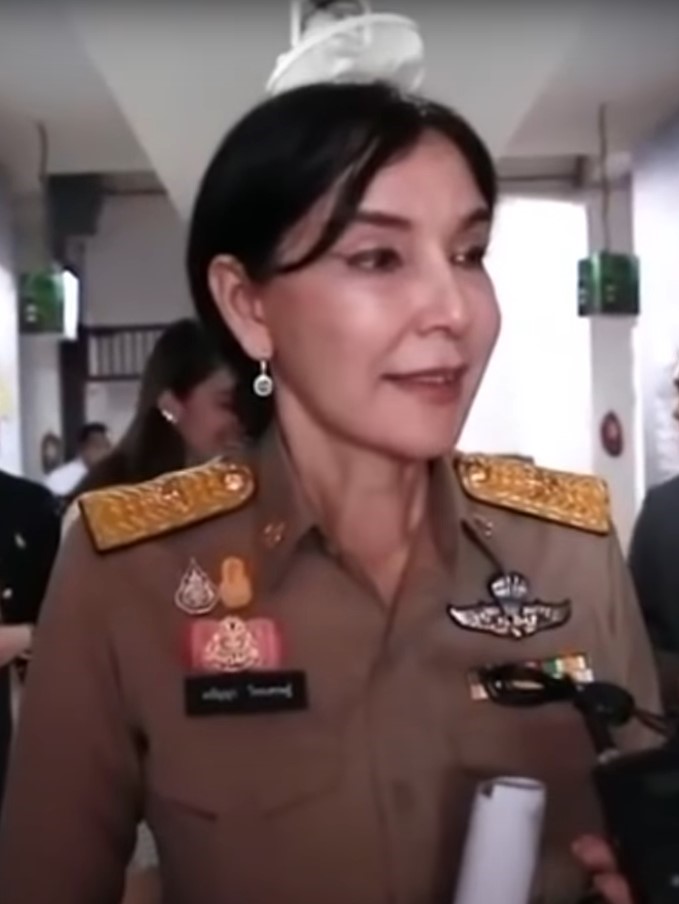
มนัญญา ไทยเศรษฐ์

| name = มนัญญา ไทยเศรษฐ์
| image = Mananya Thaiset.jpg
| honorific-suffix = มหาวชิรมงกุฎ|ม.ว.ม., ประถมาภรณ์ช้างเผือก|ป.ช.
| order = รัฐมนตรีช่วยว่าการกระทรวงเกษตรและสหกรณ์ของไทย|รัฐมนตรีช่วยว่าการกระทรวงเกษตรและสหกรณ์
| term_start = 10 กรกฎาคม พ.ศ. 2562
| term_end = 1 กันยายน พ.ศ. 2566 ()
| primeminister = ประยุทธ์ จันทร์โอชา
| headminister = เฉลิมชัย ศรีอ่อน
| predecessor = วิวัฒน์ ศัลยกำธร
| successor = อนุชา นาคาศัย ไชยา พรหมา
| birth_place = อำเภอหนองขาหย่าง จังหวัดอุทัยธานี
| party = พรรคภูมิใจไทย|ภูมิใจไทย (2561–2567)
| spouse = อนุชา ซักเซ็ค
| nickname = แหม่ม
| alongside = ประภัตร โพธสุธนสุนทร ปานแสงทอง
| father = เดชา ไทยเศรษฐ์
| mother = ปาลี้ ไทยเศรษฐ์
| relations = ชาดา ไทยเศรษฐ์ (พี่ชาย)
| children = เจเศรษฐ์ ไทยเศรษฐ์ปารีณา ซักเซ็คกฤษฎา ซักเซ็คปารีชา ซักเซ็คอามาจีนา ซักเซ็ค
| alma_mater = โรงเรียนอุทัยวิทยาคมมหาวิทยาลัยสวนดุสิตมหาวิทยาลัยศรีนครินทรวิโรฒ
| religion = อิสลาม
| image_size = 180px
| caption = มนัญญา ใน พ.ศ. 2562
มนัญญา ไทยเศรษฐ์ (เกิด 7 สิงหาคม พ.ศ. 2505) เป็นนักการเมืองชาวไทย ประธานคณะที่ปรึกษารัฐมนตรีช่วยว่าการกระทรวงมหาดไทย (ชาดา ไทยเศรษฐ์) และอดีตรัฐมนตรีช่วยว่าการกระทรวงเกษตรและสหกรณ์ของไทย|รัฐมนตรีช่วยว่าการกระทรวงเกษตรและสหกรณ์ ในรัฐบาลคณะรัฐมนตรีไทย คณะที่ 62|พลเอก ประยุทธ์ จันทร์โอชา
== ประวัติ ==
มนัญญา ไทยเศรษฐ์ เป็นลูกสาวของเดชา กับปาลี้ ไทยเศรษฐ์ "แหม่ม มนัญญา" หญิงแกร่งแห่งดอนหมื่นแสน และเป็นน้องสาวของชาดา ไทยเศรษฐ์ สมาชิกสภาผู้แทนราษฎรจังหวัดอุทัยธานีหลายสมัย มีบุตรชายคือ เจเศรษฐ์ ไทยเศรษฐ์ สมาชิกสภาผู้แทนราษฎรจังหวัดอุทัยธานี มนัญญาเข้ารับการศึกษาที่โรงเรียนอุทัยวิทยาคม ต่อมาเข้าเรียนที่มหาวิทยาลัยสวนดุสิต|คณะครุศาสตร์ มหาวิทยาลัยสวนดุสิต และปริญญาตรีอีกแห่งหนึ่งที่คณะบริหารธุรกิจเพื่อสังคม มหาวิทยาลัยศรีนครินทรวิโรฒ
มนัญญาสมรสกับอนุชา ซักเซ็ค มีบุตร 5 คน ซึ่งเจเศรษฐ์บุตรคนโตของทั้งสอง เป็นสมาชิกสภาผู้แทนราษฎรจังหวัดอุทัยธานี ในการเลือกตั้ง พ.ศ. 2562 และ 2566 “มนัญญา ไทยเศรษฐ์” ในมุมคุณแม่ลูก 5 วิพากษ์จุดอ่อน-จุดแข็ง “ชาดา”
== การเมือง ==
มนัญญา ไทยเศรษฐ์ เป็นนักการเมืองท้องถิ่น เคยดำรงตำแหน่งนายกเทศมนตรีเมืองอุทัยธานี จังหวัดอุทัยธานี จนกระทั่งลาออกจากตำแหน่งเมื่อวันที่ 26 มิถุนายน พ.ศ. 2562 น้องสาว ‘ชาดา ไทยเศรษฐ์’ ลาออกนายกเทศมนตรีอุทัยฯ คาดเตรียมนั่งเก้าอี้ รมต. ต่อมาวันที่ 10 กรกฎาคม พ.ศ. 2562 จึงได้รับการโปรดเกล้าฯ แต่งตั้งให้ดำรงตำแหน่งรัฐมนตรีช่วยว่าการกระทรวงเกษตรและสหกรณ์ ในรัฐบาลพลเอก ประยุทธ์ จันทร์โอชาราชกิจจานุเบกษา, พระบรมราชโองการ ประกาศ แต่งตั้งรัฐมนตรี, เล่ม ๑๓๖ ตอนพิเศษ ๑๗๖ ง หน้า ๒, ๑๐ กรกฎาคม ๒๕๖๒ สัดส่วนของพรรคภูมิใจไทย แหม่ม-มนัญญา ไทยเศรษฐ์ รัฐมนตรี “อกสามศอก” ของจริง ดูแลรับผิดชอบงานของกรมวิชาการเกษตร และมีนโยบายในการห้ามใช้สารคลอร์ไพริฟอส และพาราควอต ในภาคการเกษตรของประเทศไทย "มนัญญา" ยัน หากยังนั่งเก้าอี้ รมช.เกษตรฯ อยู่ ไม่มีการใช้ 2 สารพิษในเดือนกุมภาพันธ์ 2567 เธอลาออกจากสมาชิกพรรคภูมิใจไทยเพื่อดำรงตำแหน่งผู้ทรงคุณวุฒิในคณะกรรมการบริหารกองทุนพัฒนาบทบาทสตรี สังกัดสำนักนายกรัฐมนตรี “มนัญญา ”ลาออกภท. ตั้งแต่เดือนกพ. ปัดกระแสข่าว ตีจากบ้านใหญ่อุทัยธานี
== เครื่องราชอิสริยาภรณ์ ==
ราชกิจจานุเบกษา, พระบรมราชโองการ ประกาศ เรื่อง พระราชทานเครื่องราชอิสริยาภรณ์อันเป็นที่เชิดชูยิ่งช้างเผือกและเครื่องราชอิสริยาภรณ์อันมีเกียรติยศยิ่งมงกุฎไทย ประจำปี ๒๕๖๕, เล่ม ๑๔๐ ตอนพิเศษ ๑ ข หน้า ๒, ๒๐ พฤศจิกายน ๒๕๖๖
ราชกิจจานุเบกษา, ประกาศสำนักนายกรัฐมนตรี เรื่อง พระราชทานเครื่องราชอิสริยาภรณ์อันเป็นที่เชิดชูยิ่งช้างเผือกและเครื่องราชอิสริยาภรณ์อันมีเกียรติยศยิ่งมงกุฎไทย ประจำปี ๒๕๖๔, เล่ม ๑๓๙ ตอนพิเศษ ๑ ข หน้า ๒, ๑๔ กุมภาพันธ์ ๒๕๖๕
== อ้างอิง ==
หมวดหมู่:บุคคลจากอำเภอหนองขาหย่าง
หมวดหมู่:ชาวไทยเชื้อสายปาทาน
หมวดหมู่:มุสลิมชาวไทย
หมวดหมู่:นักการเมืองสตรีชาวไทย
หมวดหมู่:นายกเทศมนตรีเมืองอุทัยธานี
หมวดหมู่:พรรคภูมิใจไทย
หมวดหมู่:บุคคลจากโรงเรียนอุทัยวิทยาคม
หมวดหมู่:บุคคลจากคณะครุศาสตร์ มหาวิทยาลัยสวนดุสิต
หมวดหมู่:บุคคลจากคณะบริหารธุรกิจเพื่อสังคม มหาวิทยาลัยศรีนครินทรวิโรฒ
หมวดหมู่:ผู้ได้รับเครื่องราชอิสริยาภรณ์ ม.ว.ม.
หมวดหมู่:ผู้ได้รับเครื่องราชอิสริยาภรณ์ ป.ช.